Talma (magician)

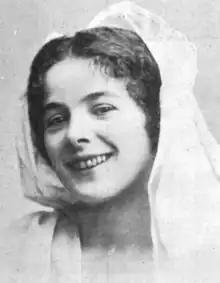
Talma, from a 1900 publication

Talma was the stage name of Mary Ann Ford (1861 – 13 July, 1944), the magician, who is best known for performing with her husband Servais Le Roy in the act "Le Roy, Talma & Bosco".